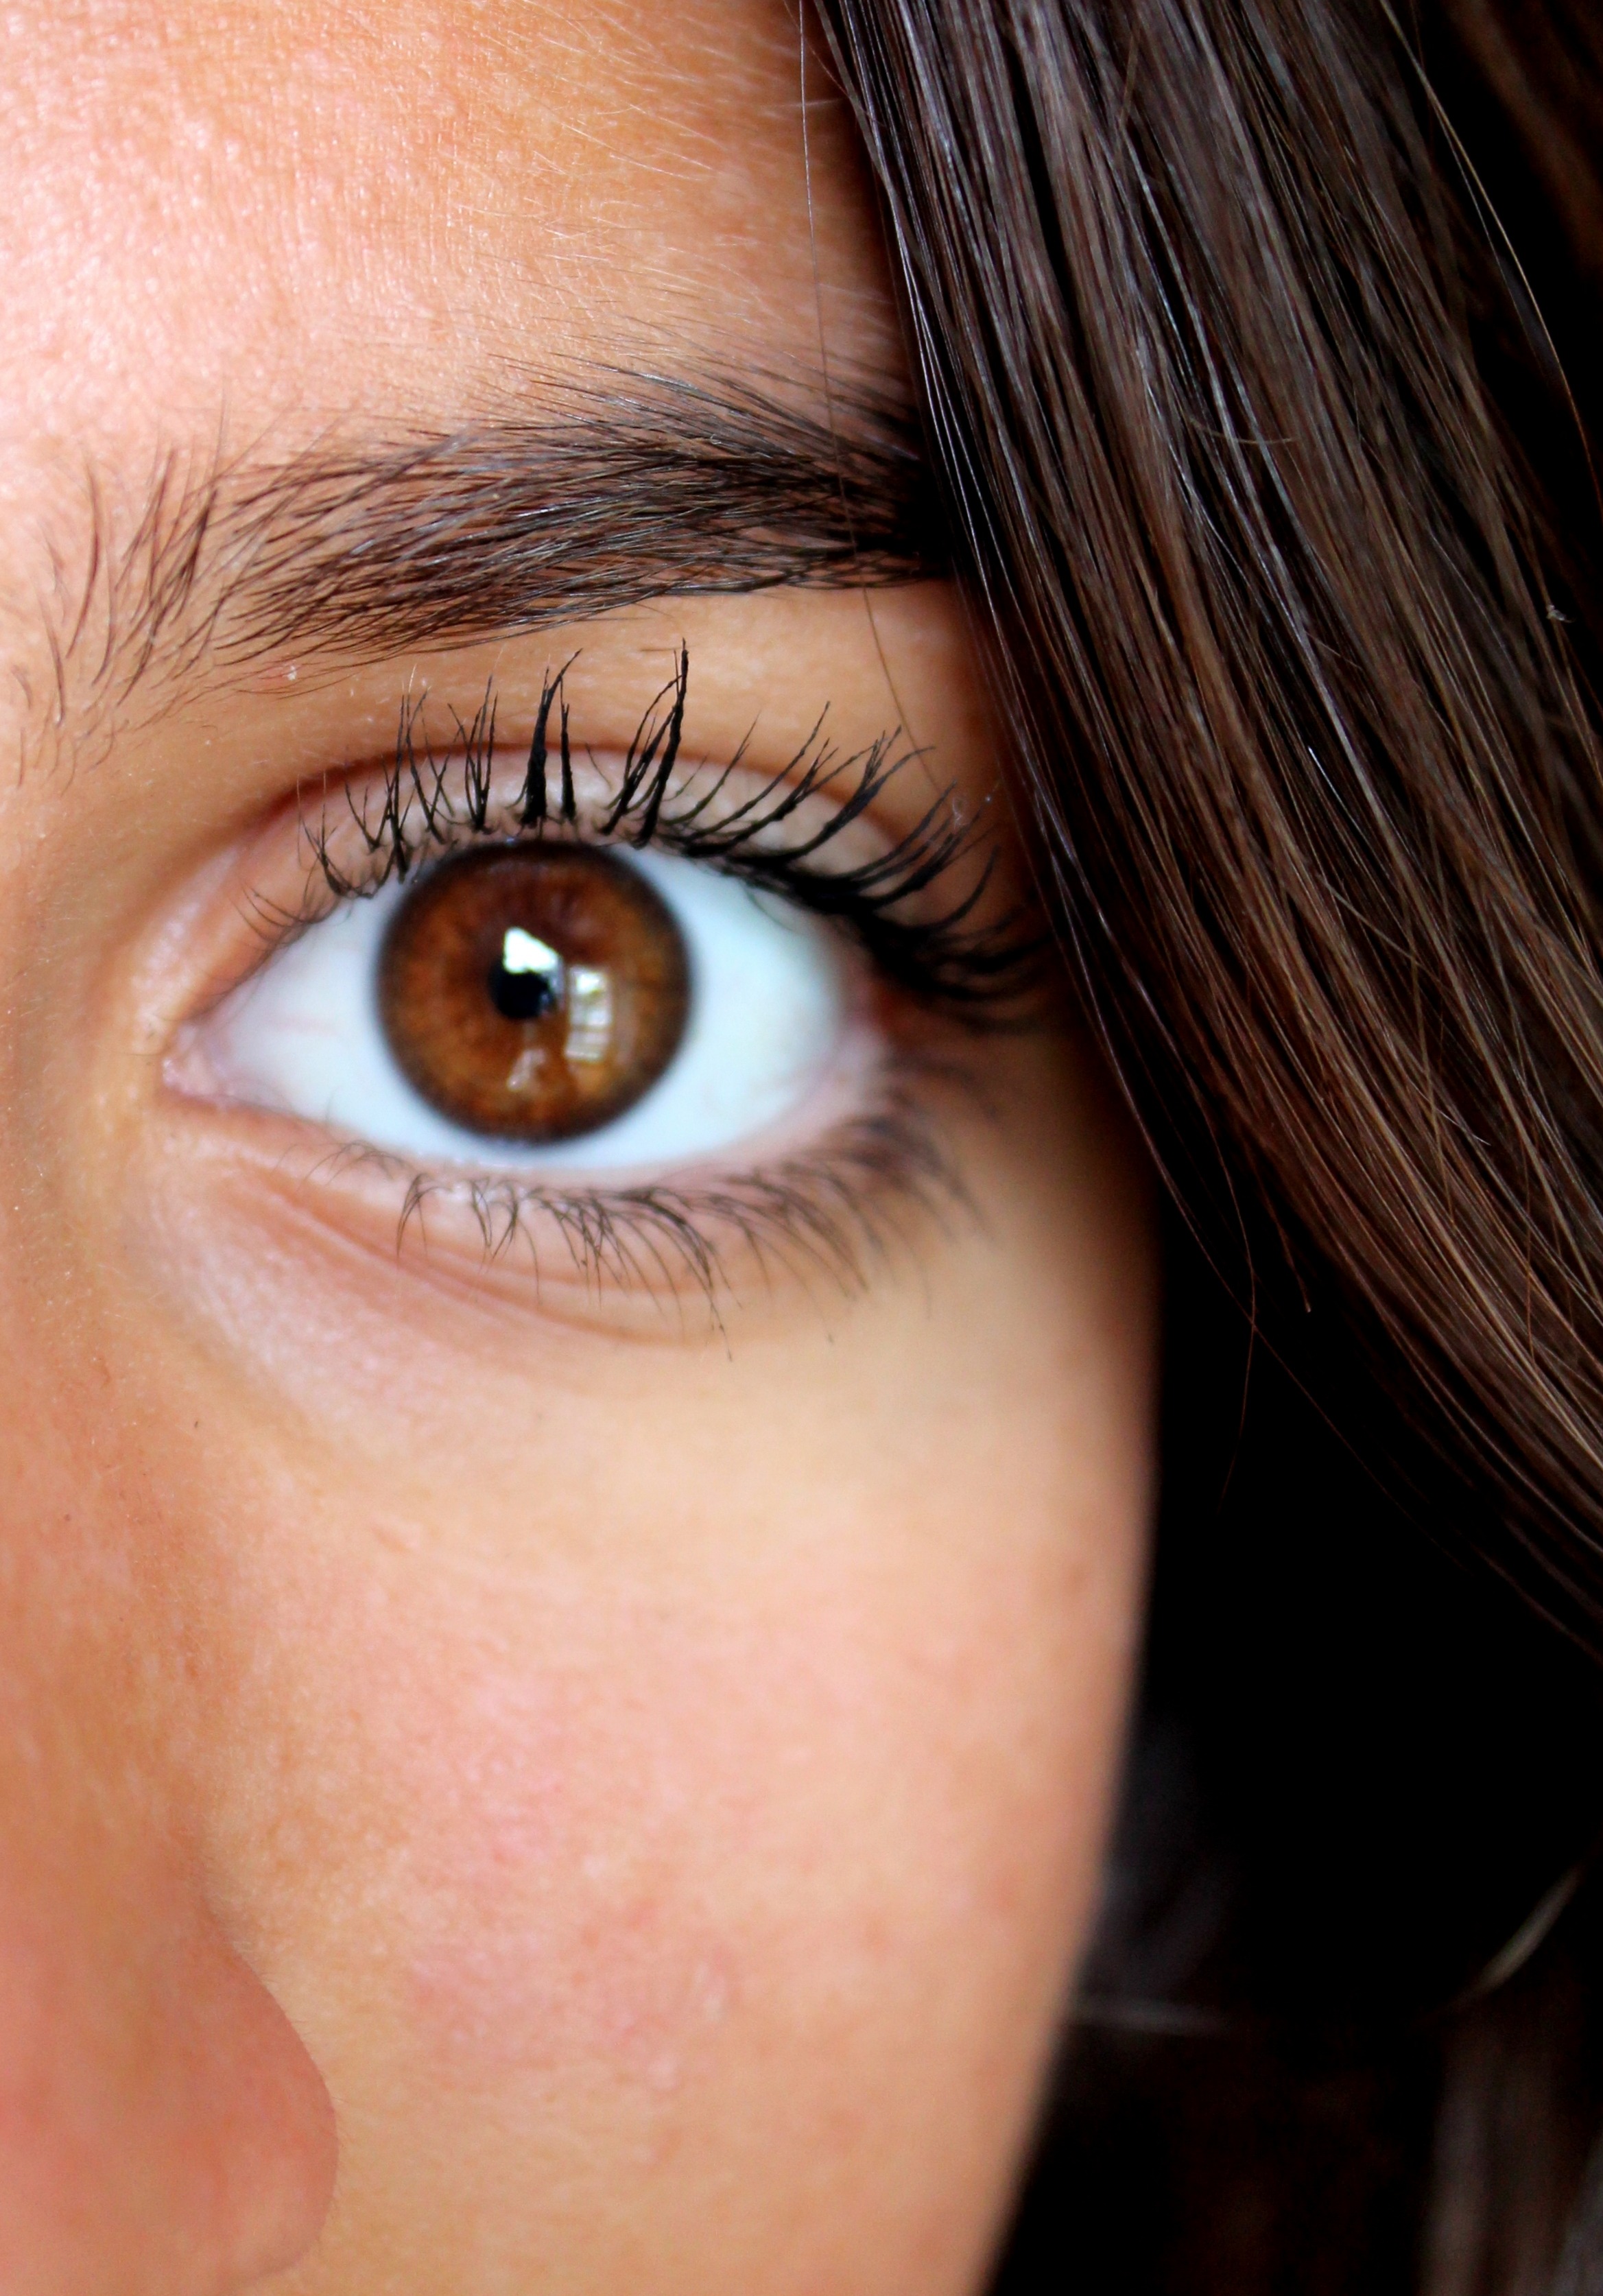
light, girl, woman, hair, photography, brown, lip, eyebrow, mouth, eyelash, close up, human body, face, nose, eye, glasses, head, skin, beauty, organ, brown hair, vision care, eyelash extensions